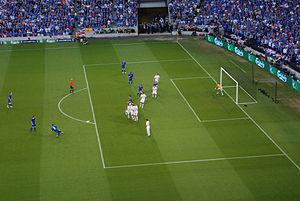
La finale de la Coupe UEFA 2007-2008 est la 37ᵉ finale de la Coupe de l'UEFA, organisée par l'UEFA. Ce match de football a lieu le 14 mai 2008 au City of Manchester Stadium de Manchester, en Angleterre.